Jack Phillipps

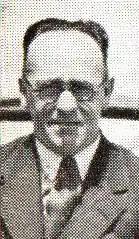
Phillipps in 1933

John Hugh Phillipps (born Auckland, 1 January 1898, died Wellington, New Zealand, 8 June 1977) was a New Zealand cricket administrator. He managed the New Zealand cricket team's tours of England in 1949 and 1958, and the MCC's tour of New Zealand in 1960-61.